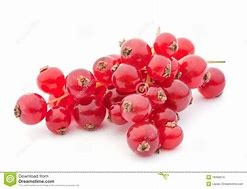
Label: redcurrant